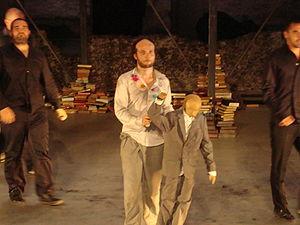
Sidi Larbi Cherkaoui, né à Anvers le 10 mars 1976, est un danseur et chorégraphe belge néerlandophone de danse contemporaine. En résidence à la Toneelhuis d'Anvers depuis 2007, il fait partie de la nouvelle génération émergente des chorégraphes flamands formés autour notamment d'Alain Platel et des Ballets C de la B et d'Anne Teresa De Keersmaeker à la fin des années 1990. Adepte d'une danse relativement physique notamment en termes de capacités de souplesse des membres, il collabore fréquemment avec de nombreux autres chorégraphes tels que Akram Khan et son complice de longue date Damien Jalet. Il fonde en janvier 2010, la compagnie Eastman.